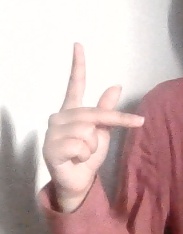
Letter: dha